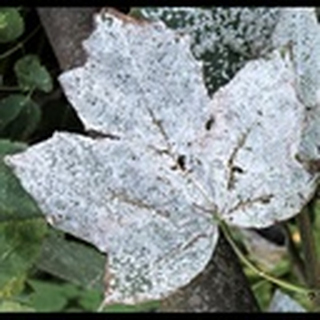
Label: cotton_powdery_mildew